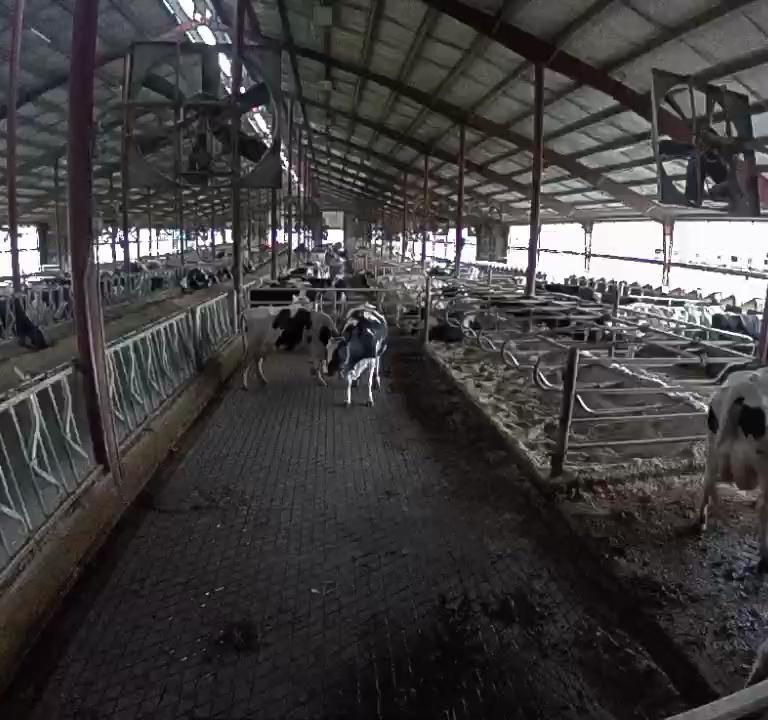
Number of cows: 4